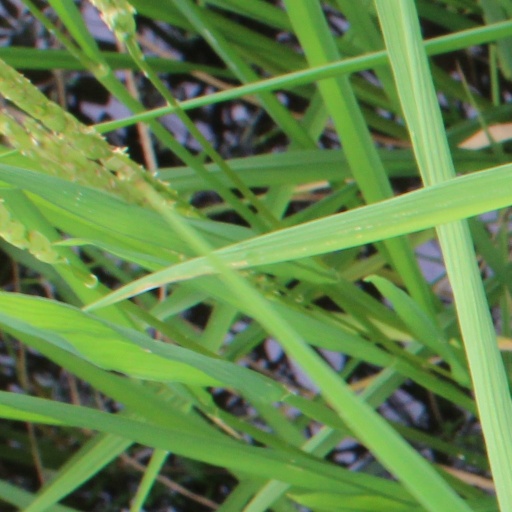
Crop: rice